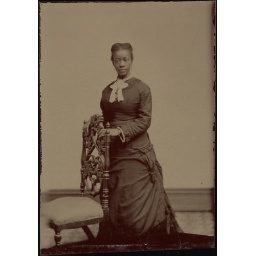
Full length portrait; young lady standing by chair, white neck piece. Tintype, sixth plate